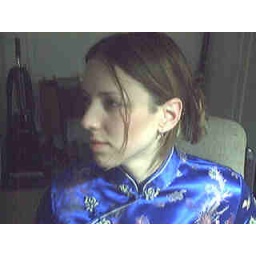
Helen in a blue dress